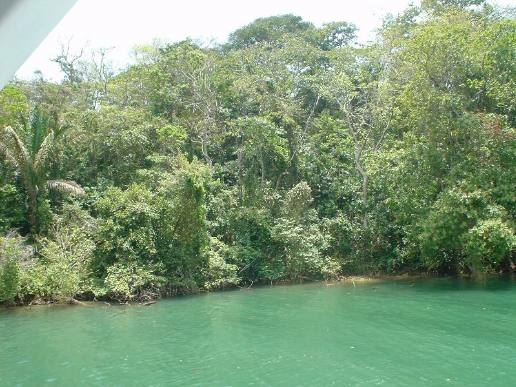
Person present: No